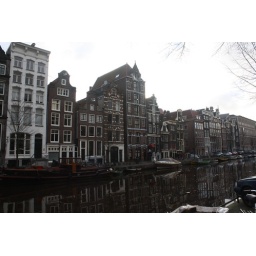
My hotel was in the building with the little red awning. My room was on the third floor facing the canal.